Business Archives Council

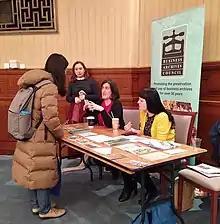
The Business Archives Council at the Senate House History Day, 2019.

The Business Archives Council is an organisation based in London that exists to promote the preservation of business records of historical significance. It was founded in 1934 and publishes a journal "Business Archives", a newsletter, and books in conjunction with Manchester University Press and Ashgate. It is a registered charity number 313336.